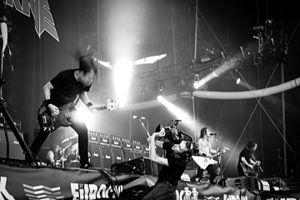
Le hard rock est un genre de rock apparu au milieu des années 1960 essentiellement aux États-Unis et au Royaume-Uni en même temps que les mouvements blues rock, garage rock et rock psychédélique. Il se caractérise par une forte utilisation de chants agressifs, de distorsions de guitare, guitare basse, et batterie ainsi que d'éléments blues, notamment au recours de gammes pentatoniques, le tout accompagné parfois de pianos et de claviers.